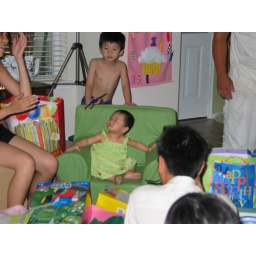
Zoe in her new green chair